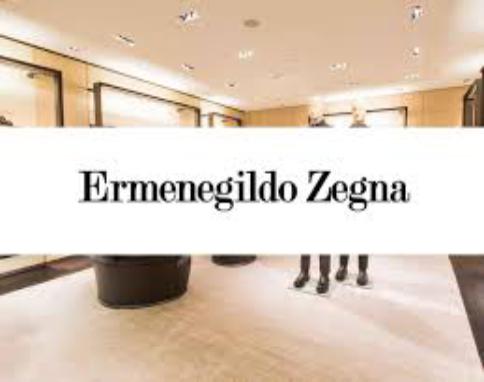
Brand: Ermenegildo Zegna
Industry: Clothes